NMDA receptor

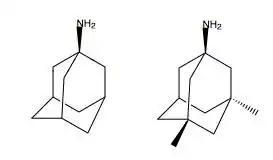
Figure 5: Chemical structures of memantine (right) and amantadine (left)

Uncompetitive NMDA receptor antagonists block within the ion channel at the Mg site (pore region) and prevent excessive influx of Ca. Noncompetitive antagonism refers to a type of block that an increased concentration of glutamate cannot overcome, and is dependent upon prior activation of the receptor by the agonist, i.e. it only enters the channel when it is opened by agonist.